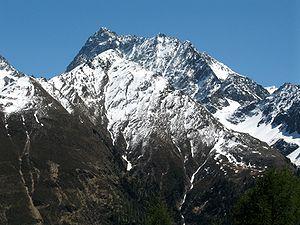
Le Madatschkopf est une montagne qui s’élève à 2 783 m d’altitude dans les Alpes de l'Ötztal, en Autriche.